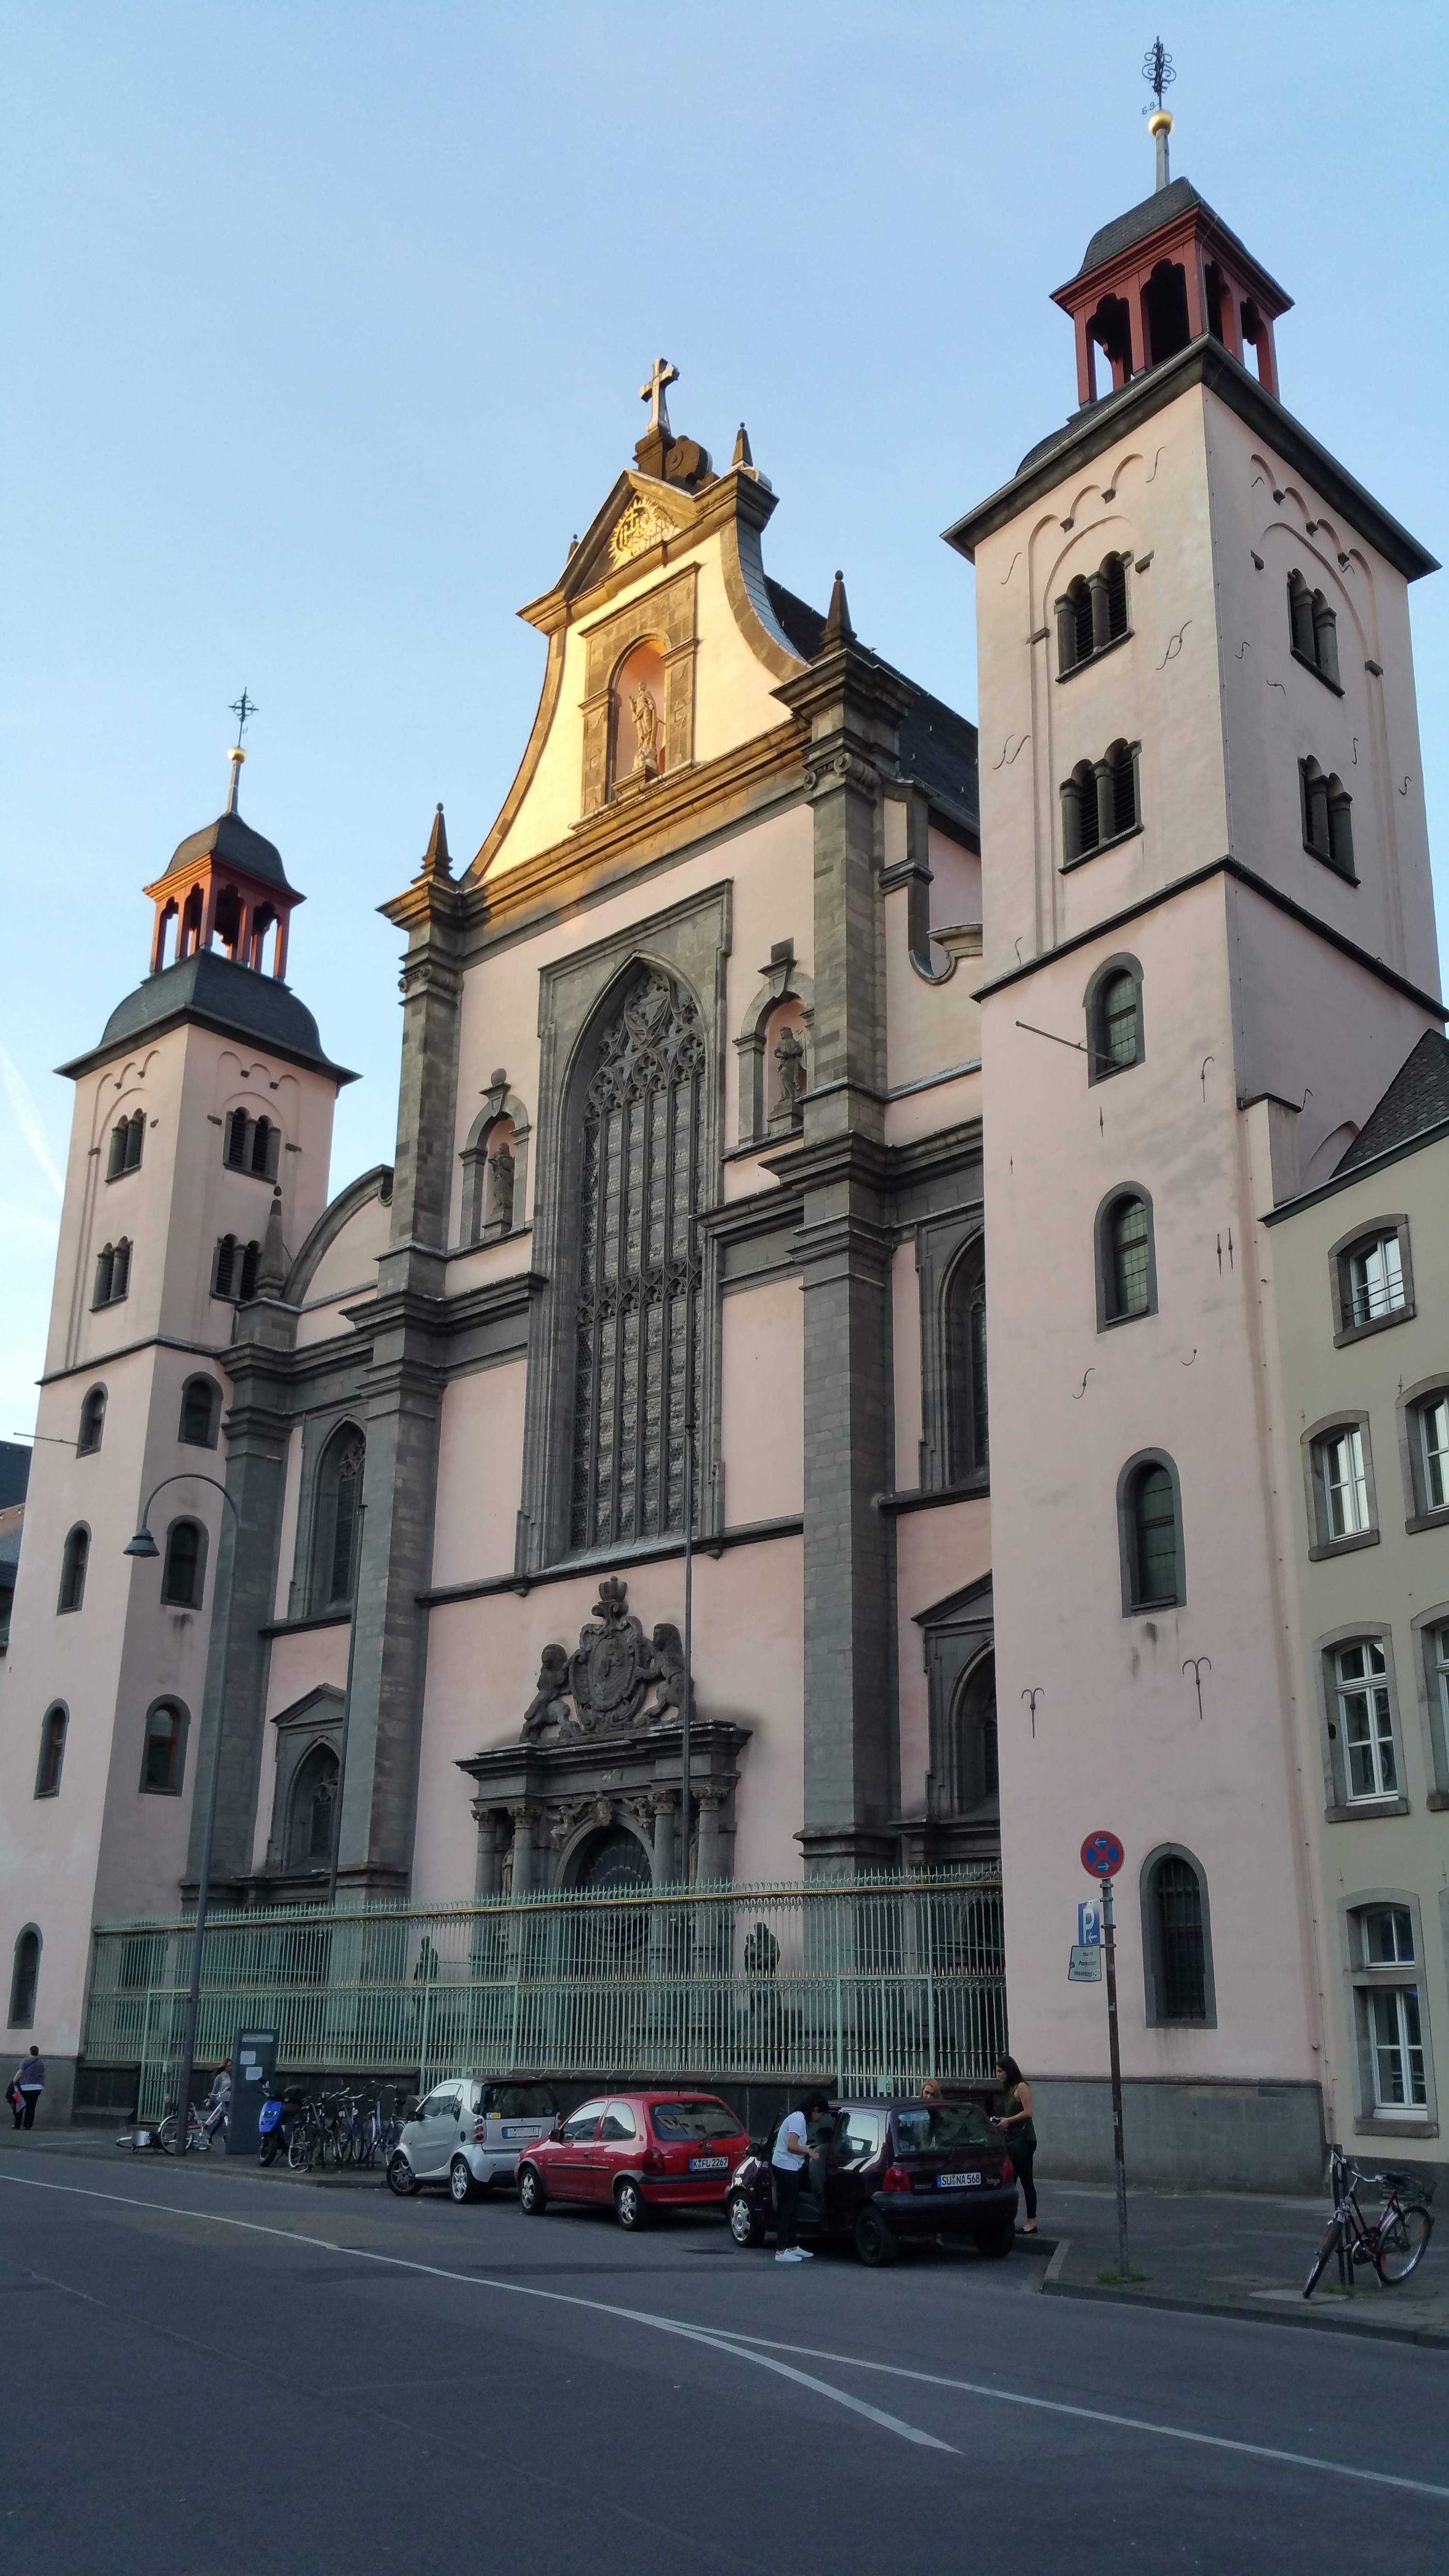
architecture, town, building, city, downtown, tower, landmark, facade, church, tourism, place of worship, clock tower, bell tower, germany, cologne, town square, tours, human settlement, seat of local government